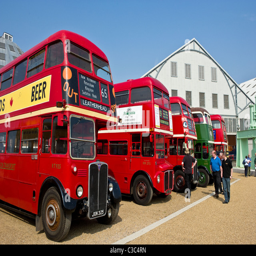
a line of historic buses on display .